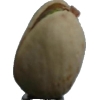
Label: pistachio